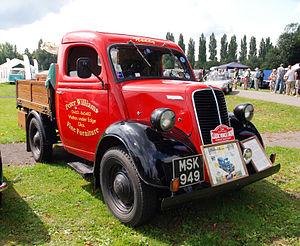
Le Ford E83W est un fourgon produit par la marque Ford de 1938 à 1957.